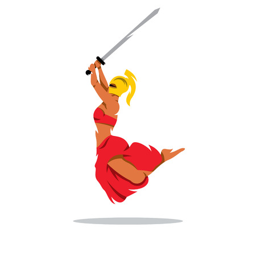
person with sword in a jump attack .